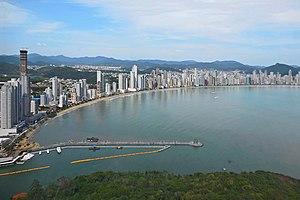
Balneário Camboriú est une ville brésilienne du littoral de l'État de Santa Catarina.